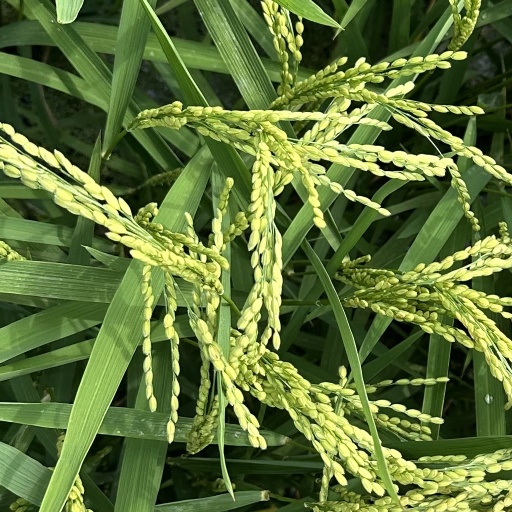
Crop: rice